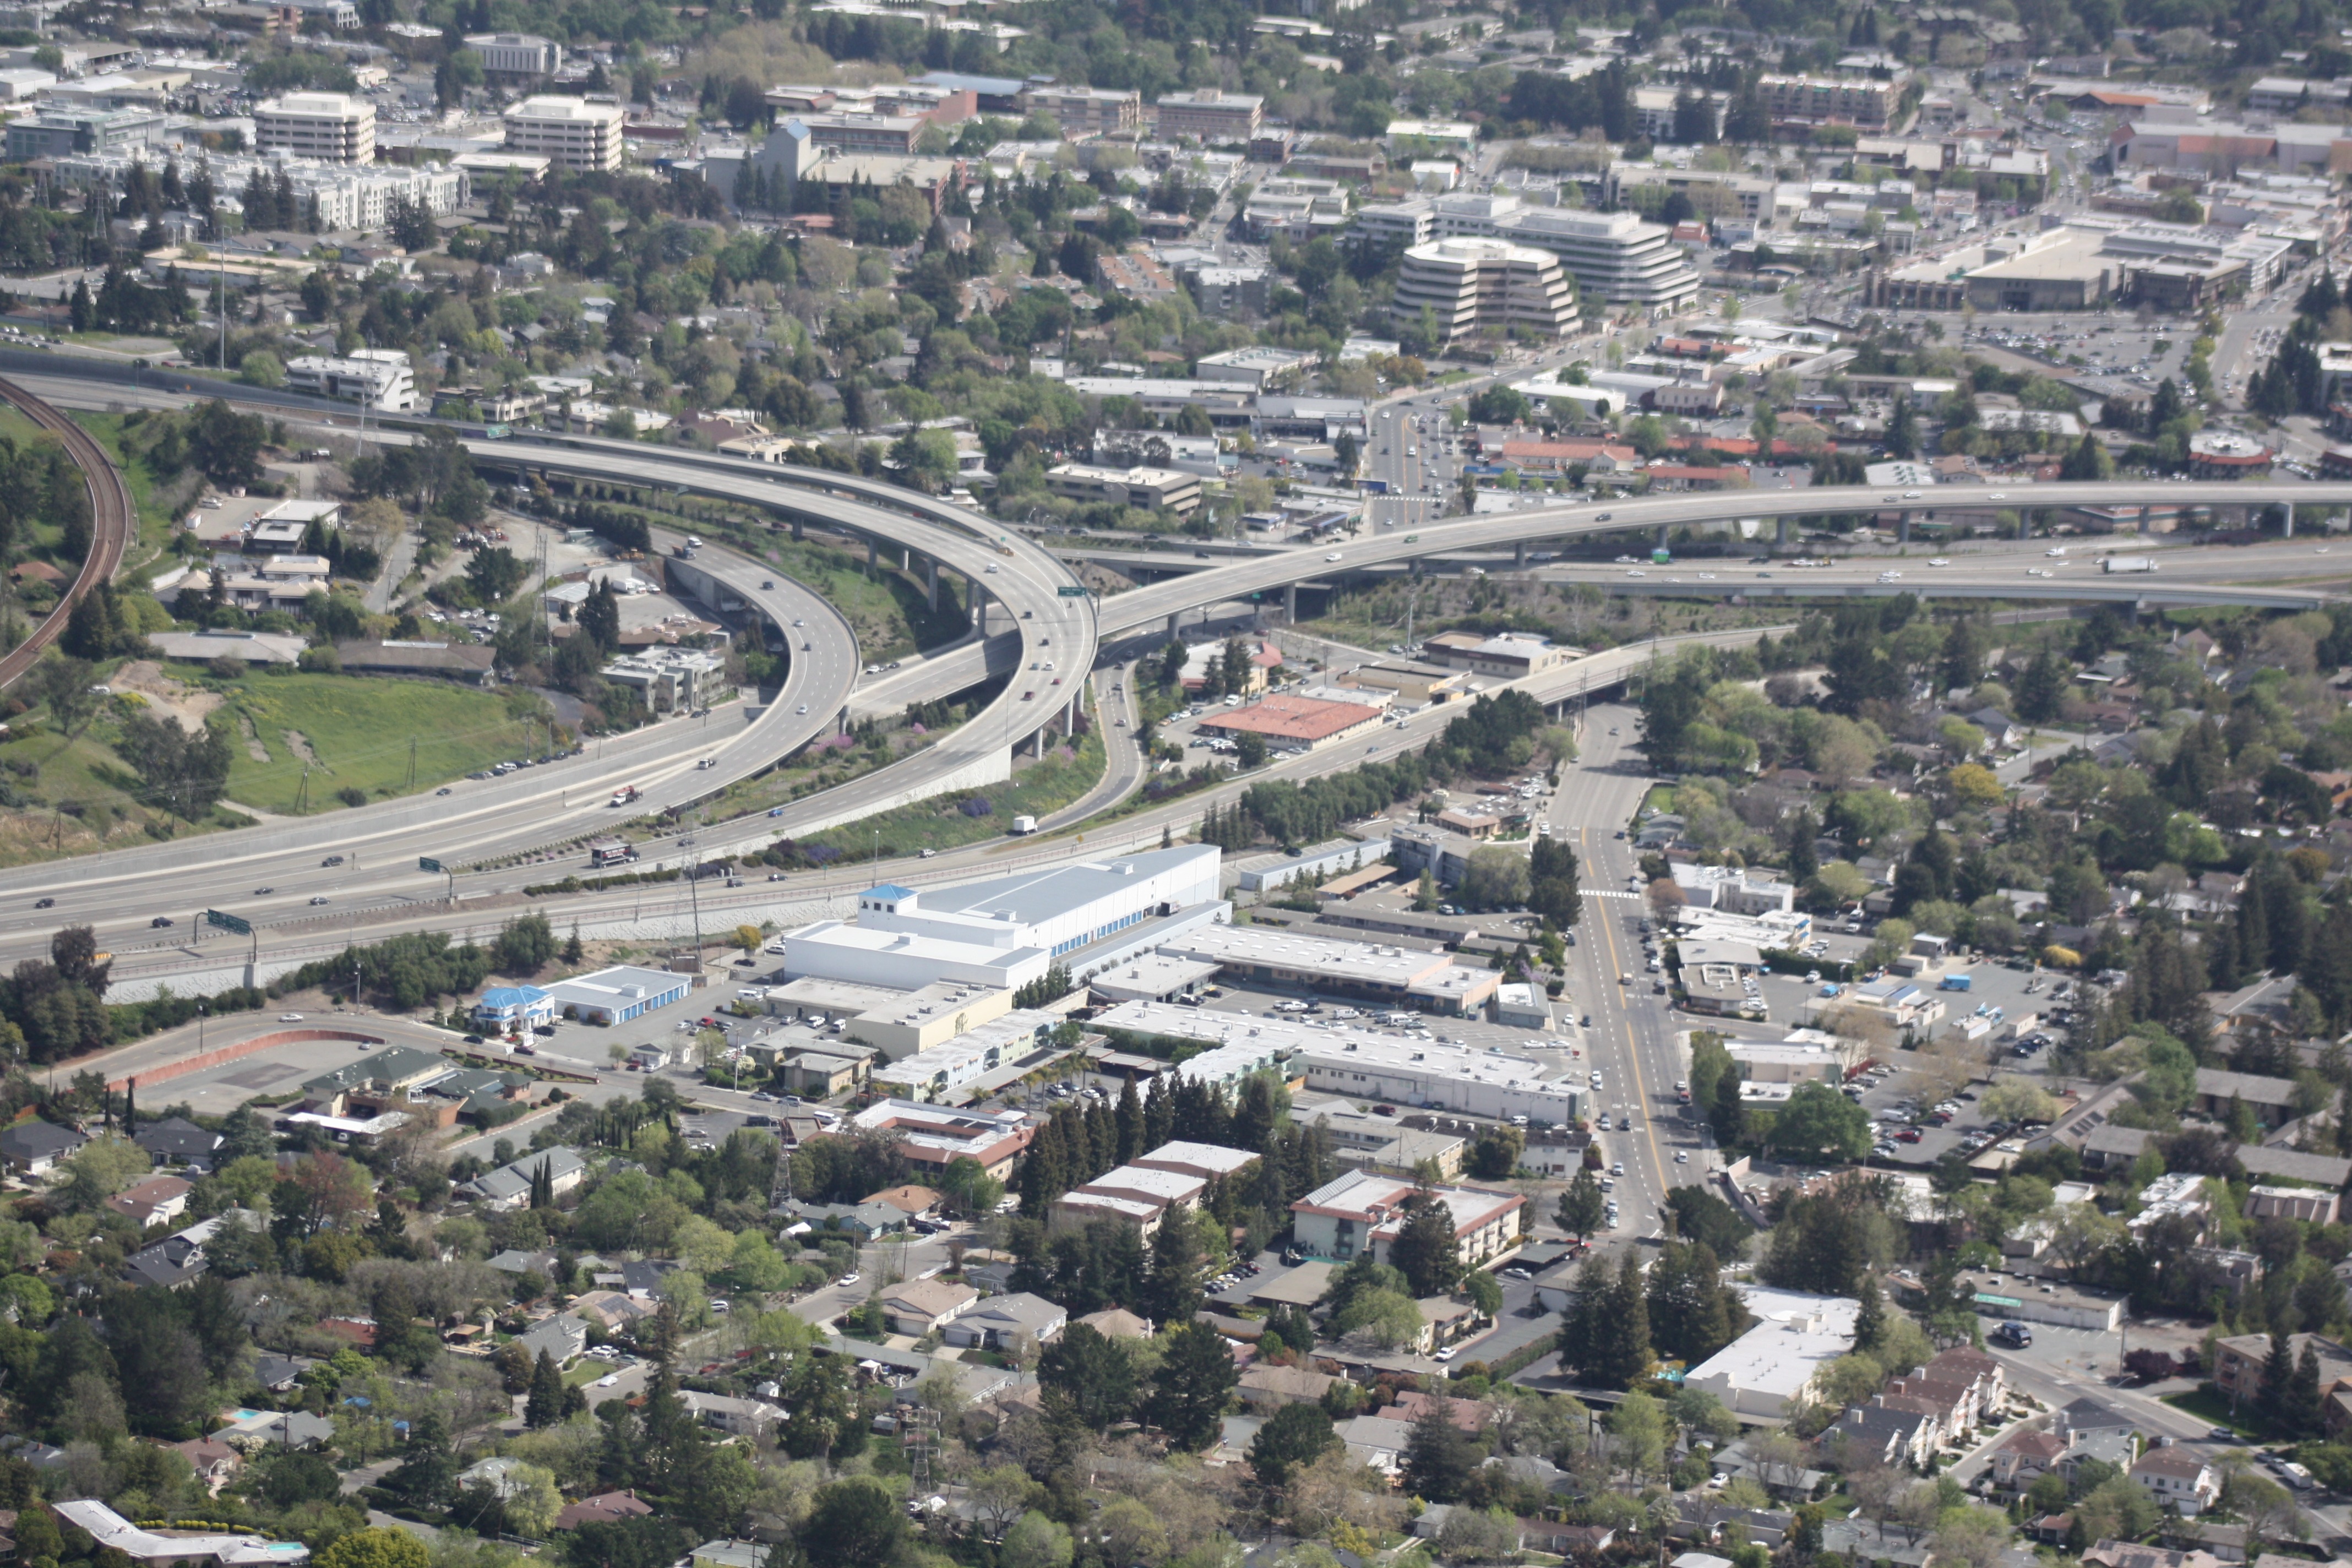
architecture, structure, road, traffic, photography, view, highway, building, city, urban, overpass, cityscape, downtown, freeway, suburb, scenic, scenery, landmark, metropolitan, aerial, stadium, buildings, infrastructure, race track, suburbia, metropolis, neighbourhood, bird's eye view, aerial photography, residential area, metropolitan area, sport venue, controlled access highway